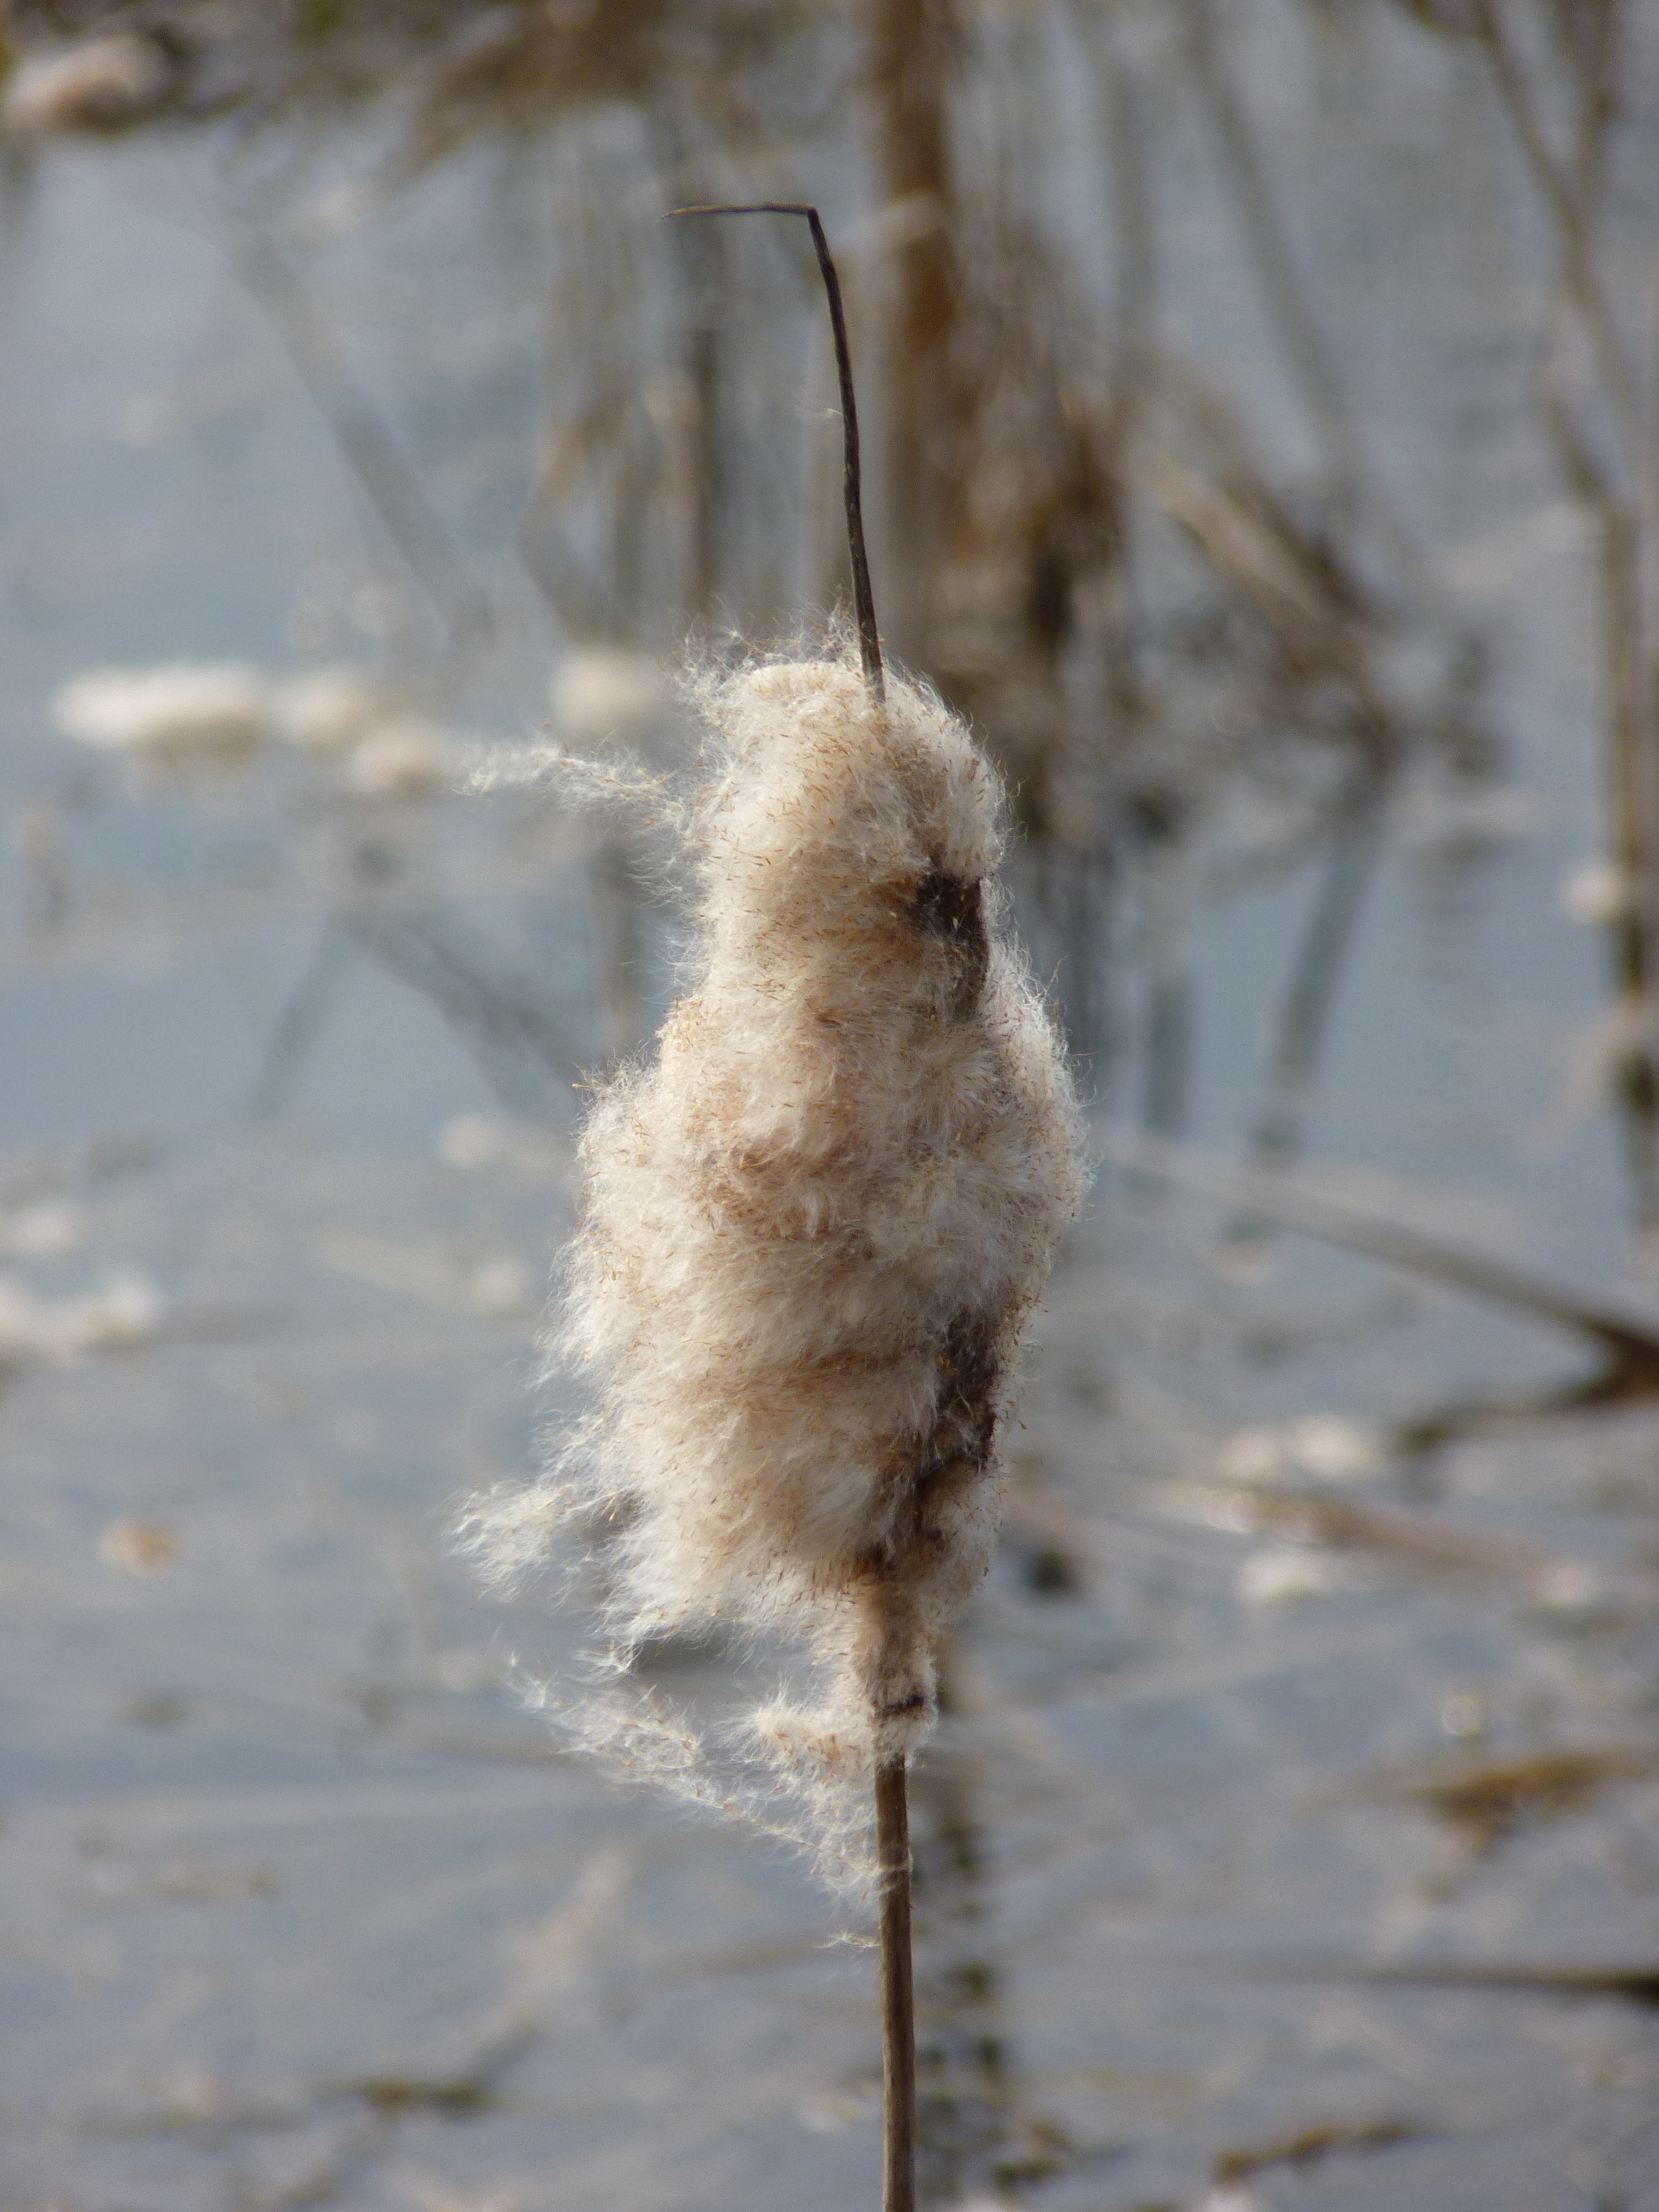
water, nature, branch, snow, winter, plant, leaf, flower, lake, wind, frost, reed, pond, wildlife, ice, reflection, autumn, weather, season, fauna, close up, seeds, reeds, freezing, teichplanze, macro photography, cattail, tube piston greenhouse, kanonenputzer, schlotfeger, grass family